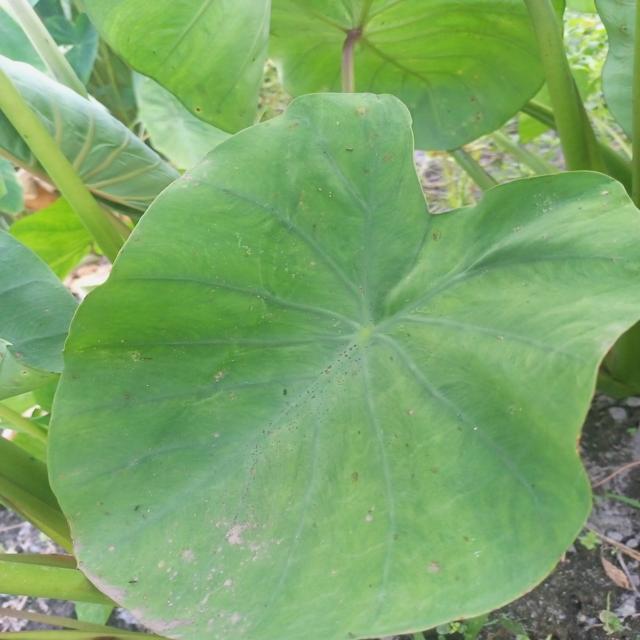
Label: Early_Blight